Evita Muñoz

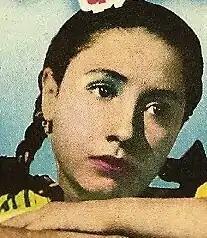
Muñoz in "Yo vendo unos ojos negros" (1947)

Eva María Muñoz Ruíz (November 26, 1936 – August 23, 2016), known professionally as Evita Muñoz "Chachita", was a Mexican actress and comedian. Her professional career began in 1941, when she was only four years old, and she continued performing through, and contributing to, the Golden Age of Mexican cinema. Muñoz was still four years old when she played the character Chachita in her second film, "¡Ay, Jalisco, no te rajes!" (Ay! Jalisco, don't back down) (1941), and went on to play Chachita in eight more films and numerous television roles over the subsequent decades, and would be credited as Eva Muñoz "Chachita" in other appearances. For more than 75 years, "Chachita" was recognized as a successful artist in cinema, television, theater, radio, nightclub and circus shows.